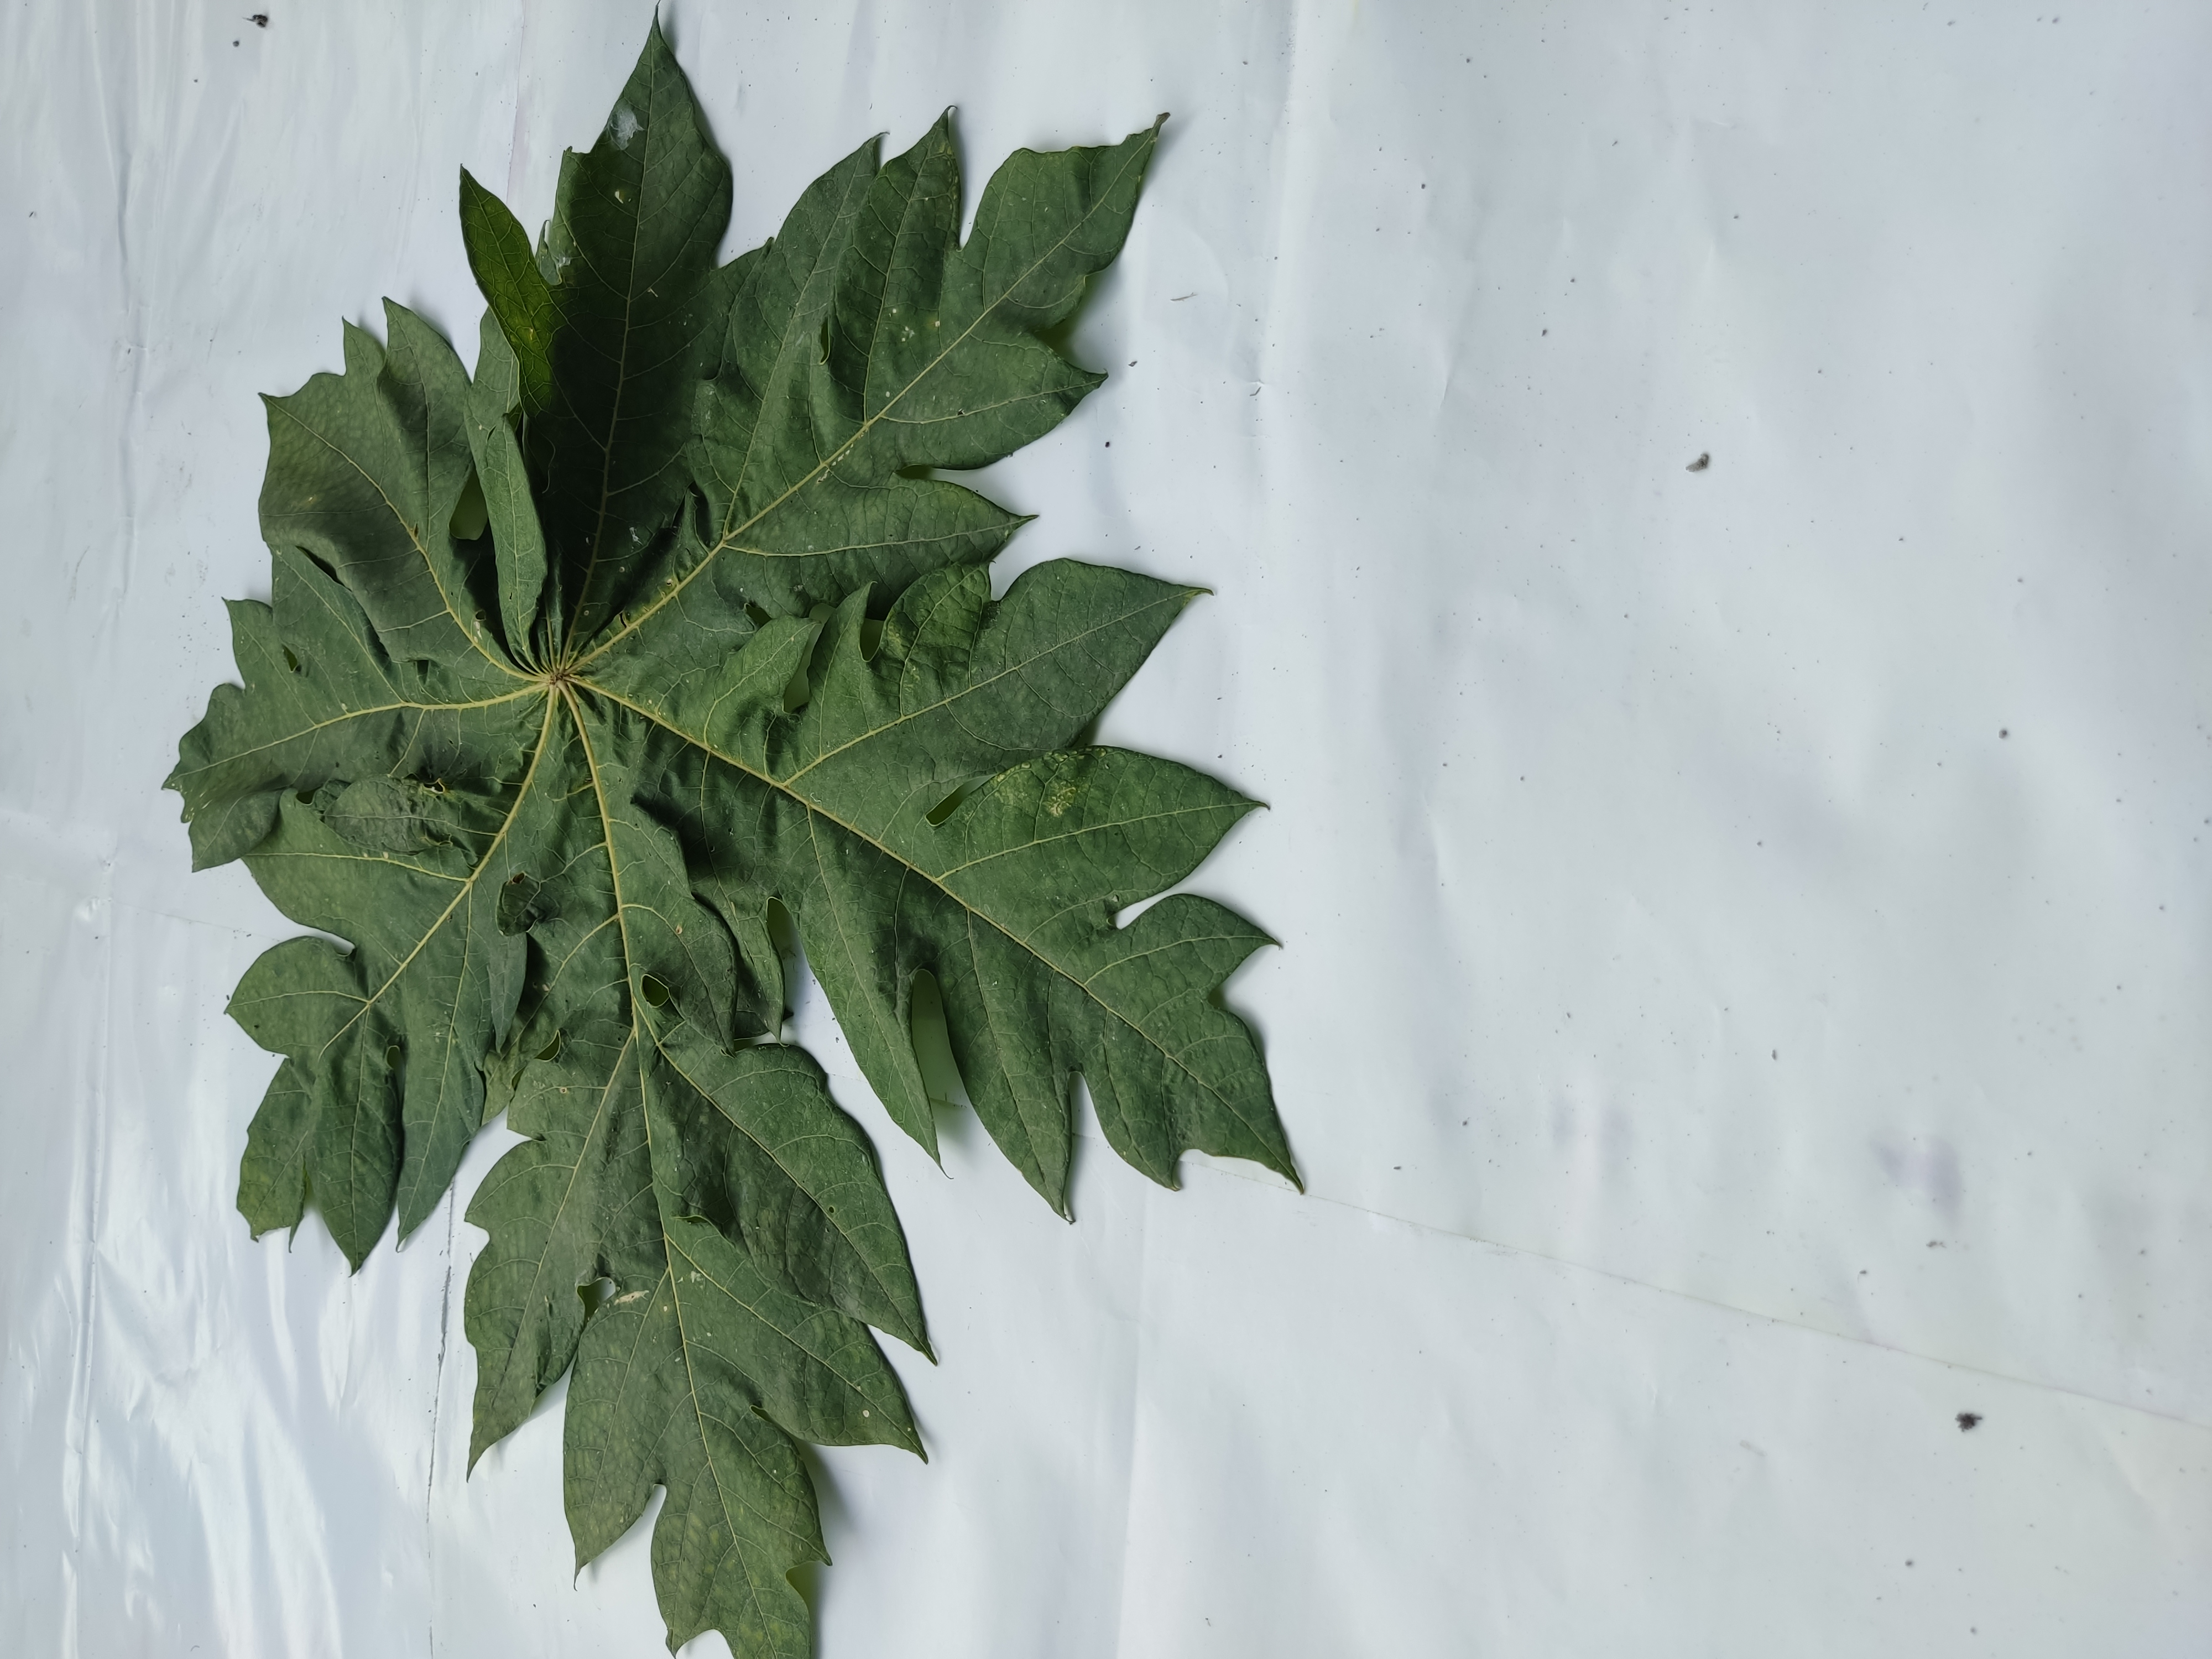
Label: Ring Spot